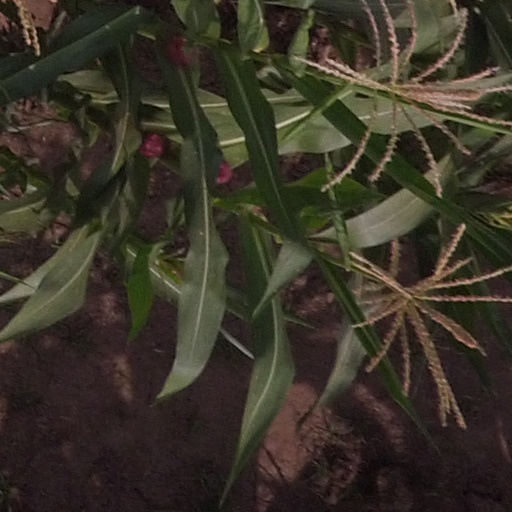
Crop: maize; corn